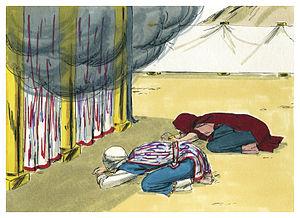
Illustration biblique du livre de la Nombres chapitre 12 עברית: 12 האיור המקראי של change me! פרק हिन्दी: {{{hi}}} अध्याय change me! की पुस्तक की बाइबिल चित्रण Bahasa Indonesia: Ilustrasi Alkitab dari Kitab Bilangan pasal 12 Italiano: Illustrazione biblica del libro della change me! Capitolo 12 日本語: change me!12章の本の聖書の実例 Jawa: Ilustrasi Alkitab saking Kitab Wilangan pasal 12 한국어: change me! 12 장 장부의 성경 그림 Bahasa Melayu: Ilustrasi Alkitab dari Kitab Bilangan pasal 12